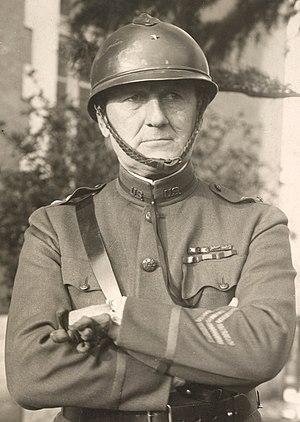
La 4e Marine Expeditionary Brigade était une unité de la taille d'une brigade du Corps des Marines des Etats-Unis conçue spécifiquement pour être une unité antiterroriste. La mission de cette unité était d'être une unité rapidement déployable partout où elle était nécessaire dans le monde afin qu'elle puisse lutter contre le terrorisme et dissuader, détecter et défendre contre les groupes terroristes tant au niveau national qu'international. L'unité est devenue opérationnelle le 29 octobre 2001 et a été désactivée en février 2006.